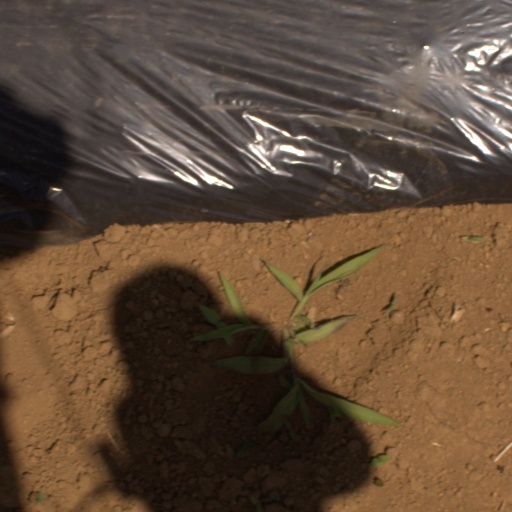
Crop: Jerusalem artichoke